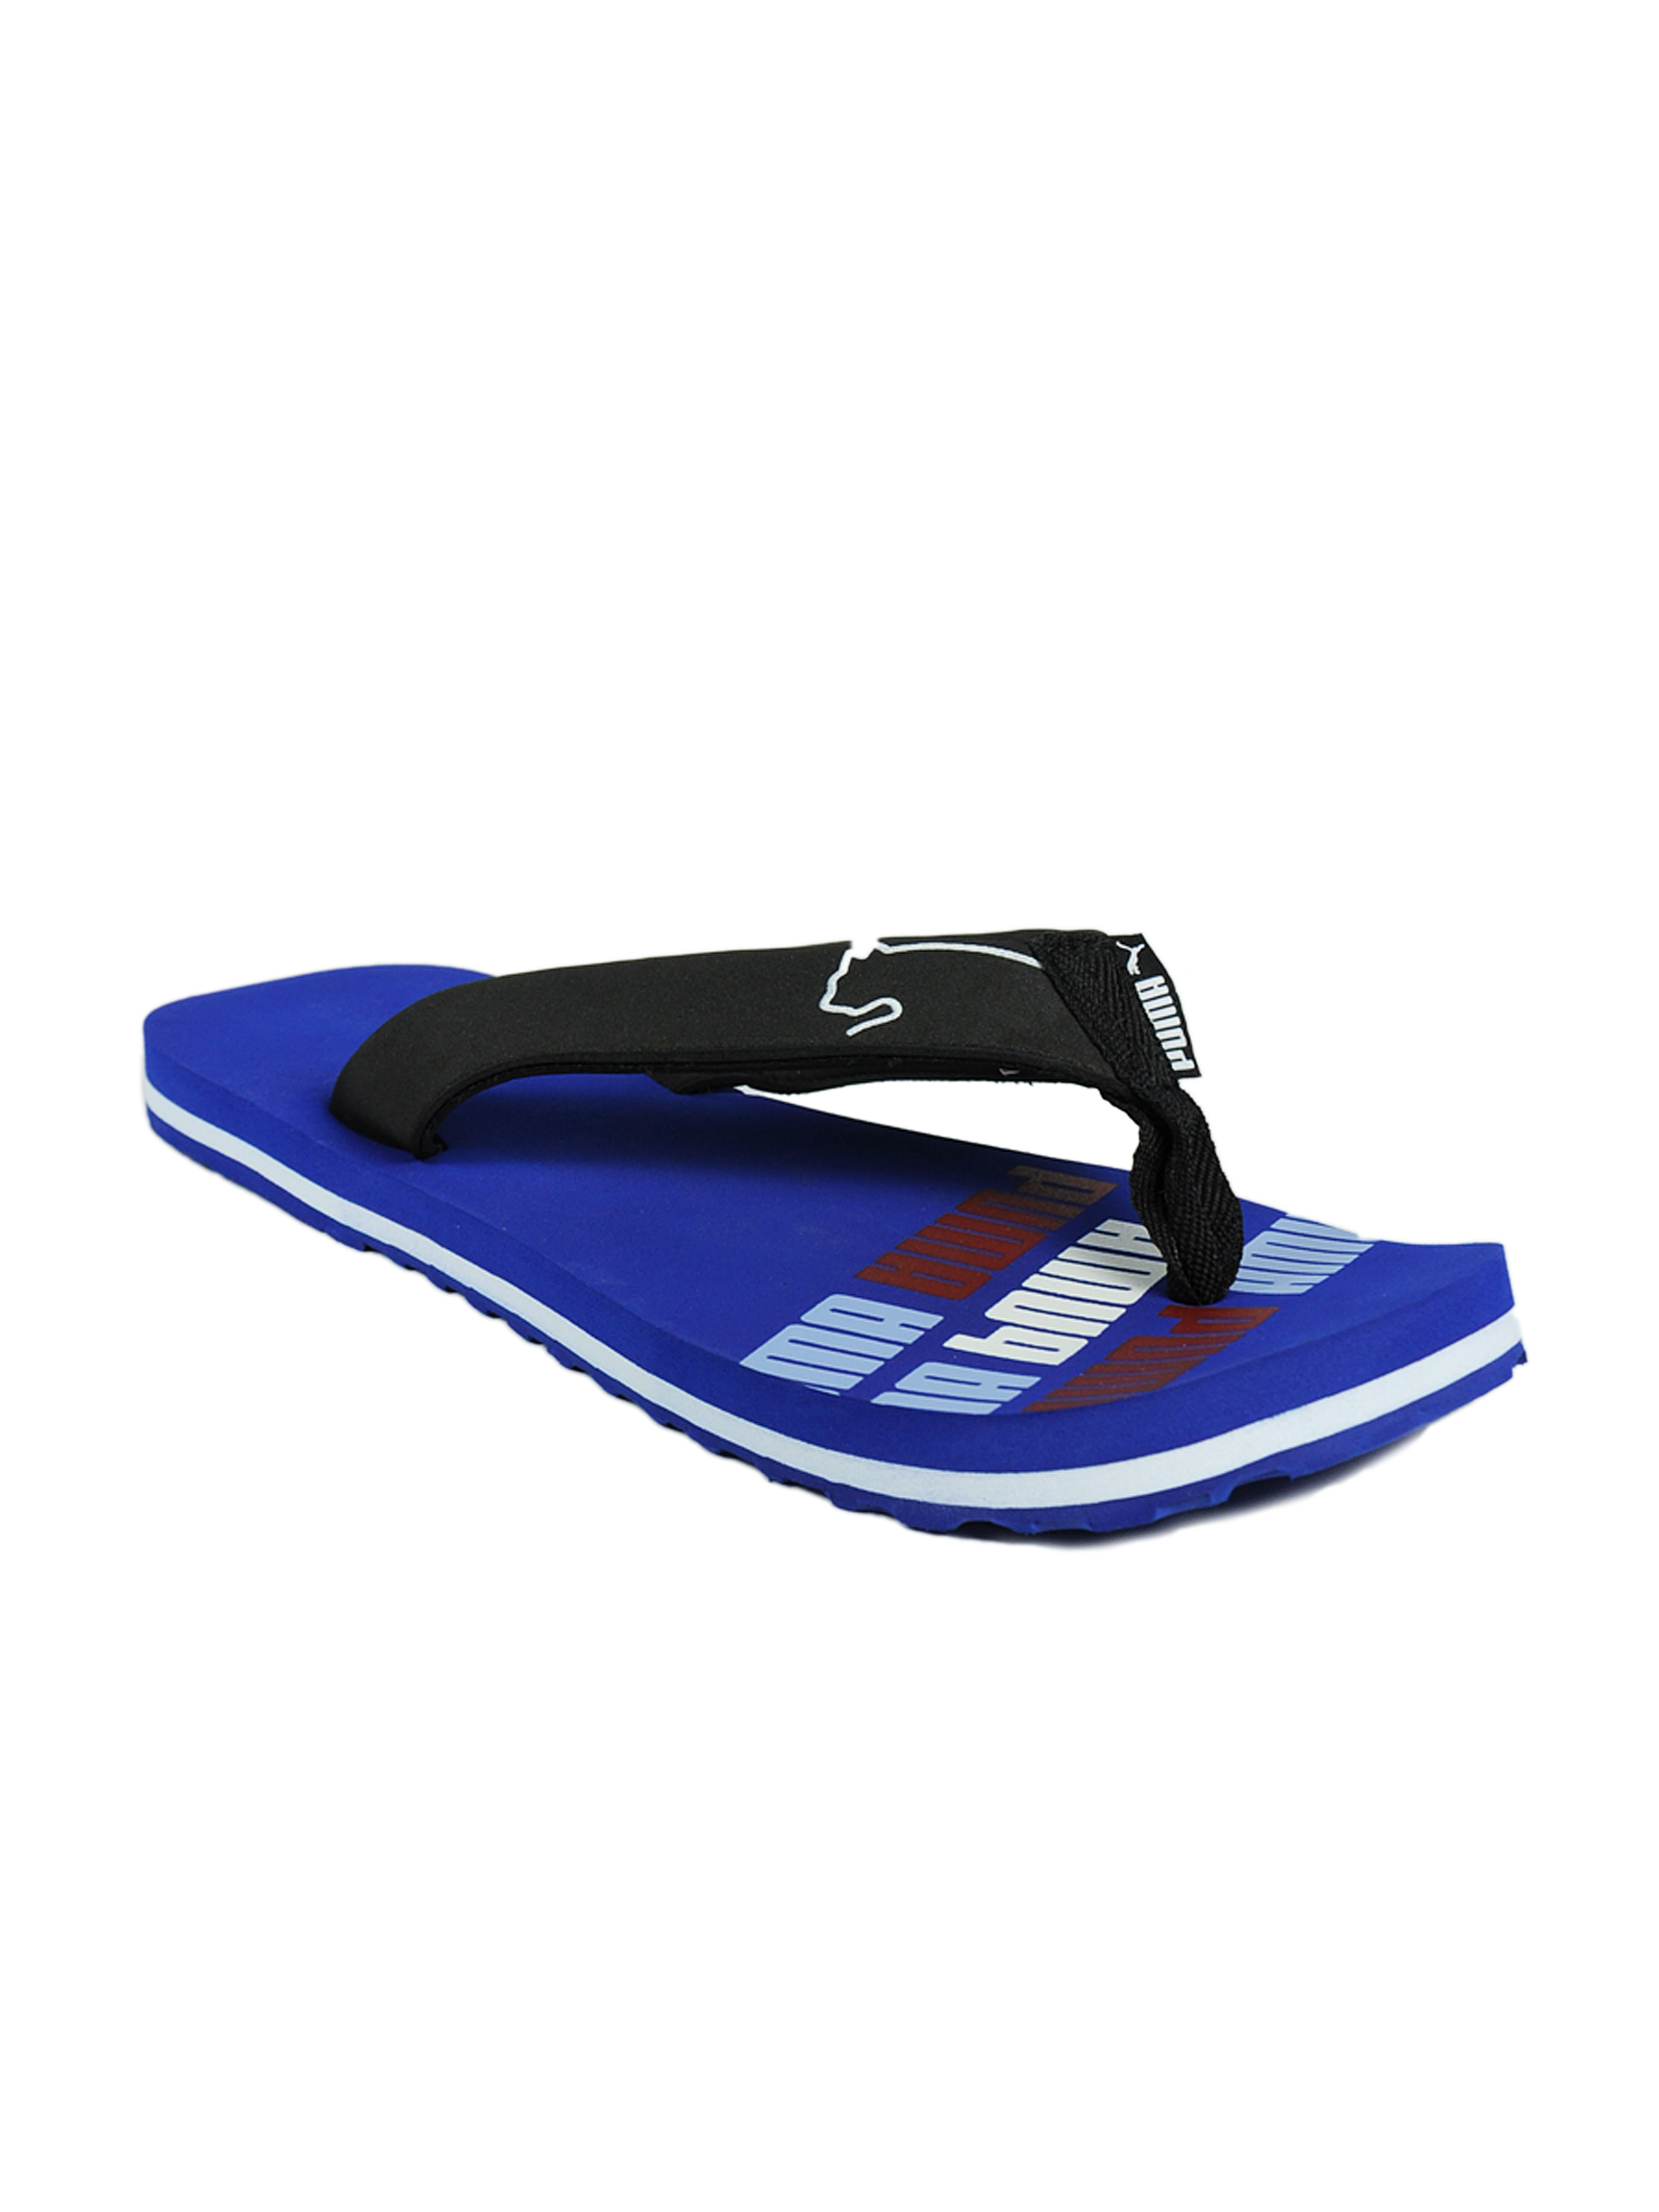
Puma Unisex Puma Flips Blue Flip Flops
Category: Footwear / Flip Flops / Flip Flops
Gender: Unisex
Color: Blue
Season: Fall 2011
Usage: Casual